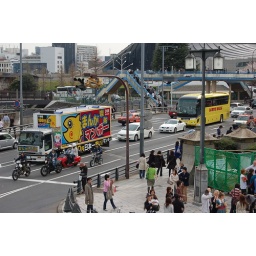
fish truck in harajuku